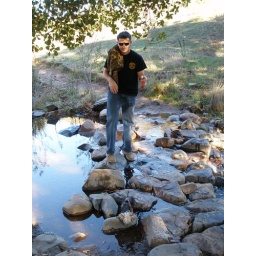
running over the rocks